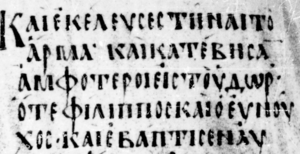
Le Codex Angelicus est un manuscrit de vélin en écriture grecque onciale.